Indiana Jones and the Infernal Machine

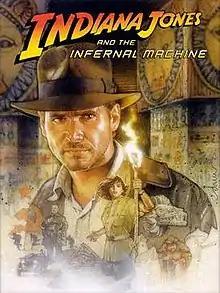
Package illustration by Drew Struzan

Indiana Jones and the Infernal Machine is a 1999 action-adventure video game developed and published by LucasArts. The first 3D installment in the series, its gameplay focuses on solving puzzles, fighting enemies, and completing various platforming sections. The story is set in 1947, after the events of "Indiana Jones and the Iron Phoenix", and puts the eponymous protagonist, the adventurer Indiana Jones, against the Soviet Union. In a race for a mythological Babylonian power source, he joins forces with the Central Intelligence Agency and collects four pieces of the Infernal Machine, an ancient device that allegedly opens a portal to another dimension.